Basics of blue flower colouration

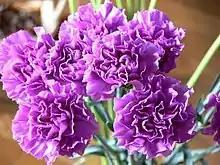
Purple carnation cultivar

Vacuolar pH influence on flower colour: pH theory was the first concept, that tried to explain the mystery of blue colour formation in flower petals. First observation showed that cyanine extracted from blue cornflower changes the colour in aqueous solution in different pH. In the acidic range pigment was red but in alkaline solution was blue. It leads to conclusion that increase of pH in cell vacuole should cause increase of blue coloration. This phenomenon we can observe in the morning glory (Ipomoea tricolor) and Japanese blue morning glory (Ipomoea nil) petals. During the flower development we can observe change of the flower colour form purple to blue. Morning glory has just one delphinidin type anthocyanin and the composition of it does not change during the flower development, but change of the colour is caused by increase of pH in vacuole of coloured cells from 6.6 in buds to 7.7 in fully matured flowers. During the early stage of development acidic pH is maintained by proton pumps, on the latter stage K+/H+ exchanger is responsible for vacuole alkalization.